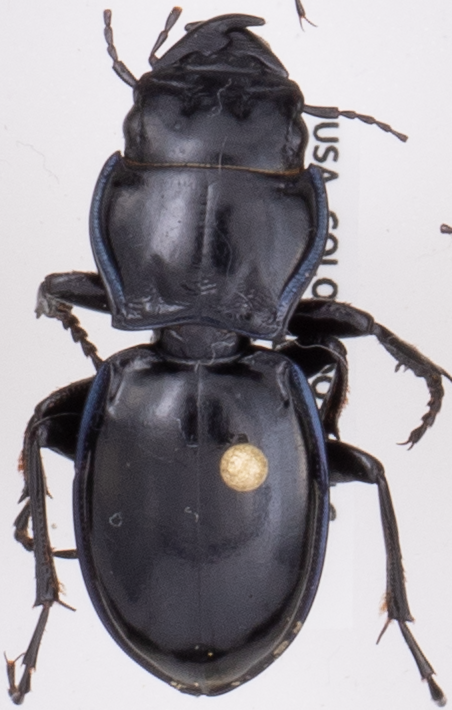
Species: Pasimachus elongatus
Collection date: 2021-06-23
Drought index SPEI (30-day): -0.244
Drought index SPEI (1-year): -0.404
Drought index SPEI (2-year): -0.728